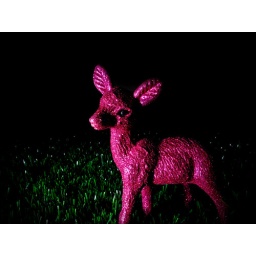
pink glitter deer in headlights on fake grass